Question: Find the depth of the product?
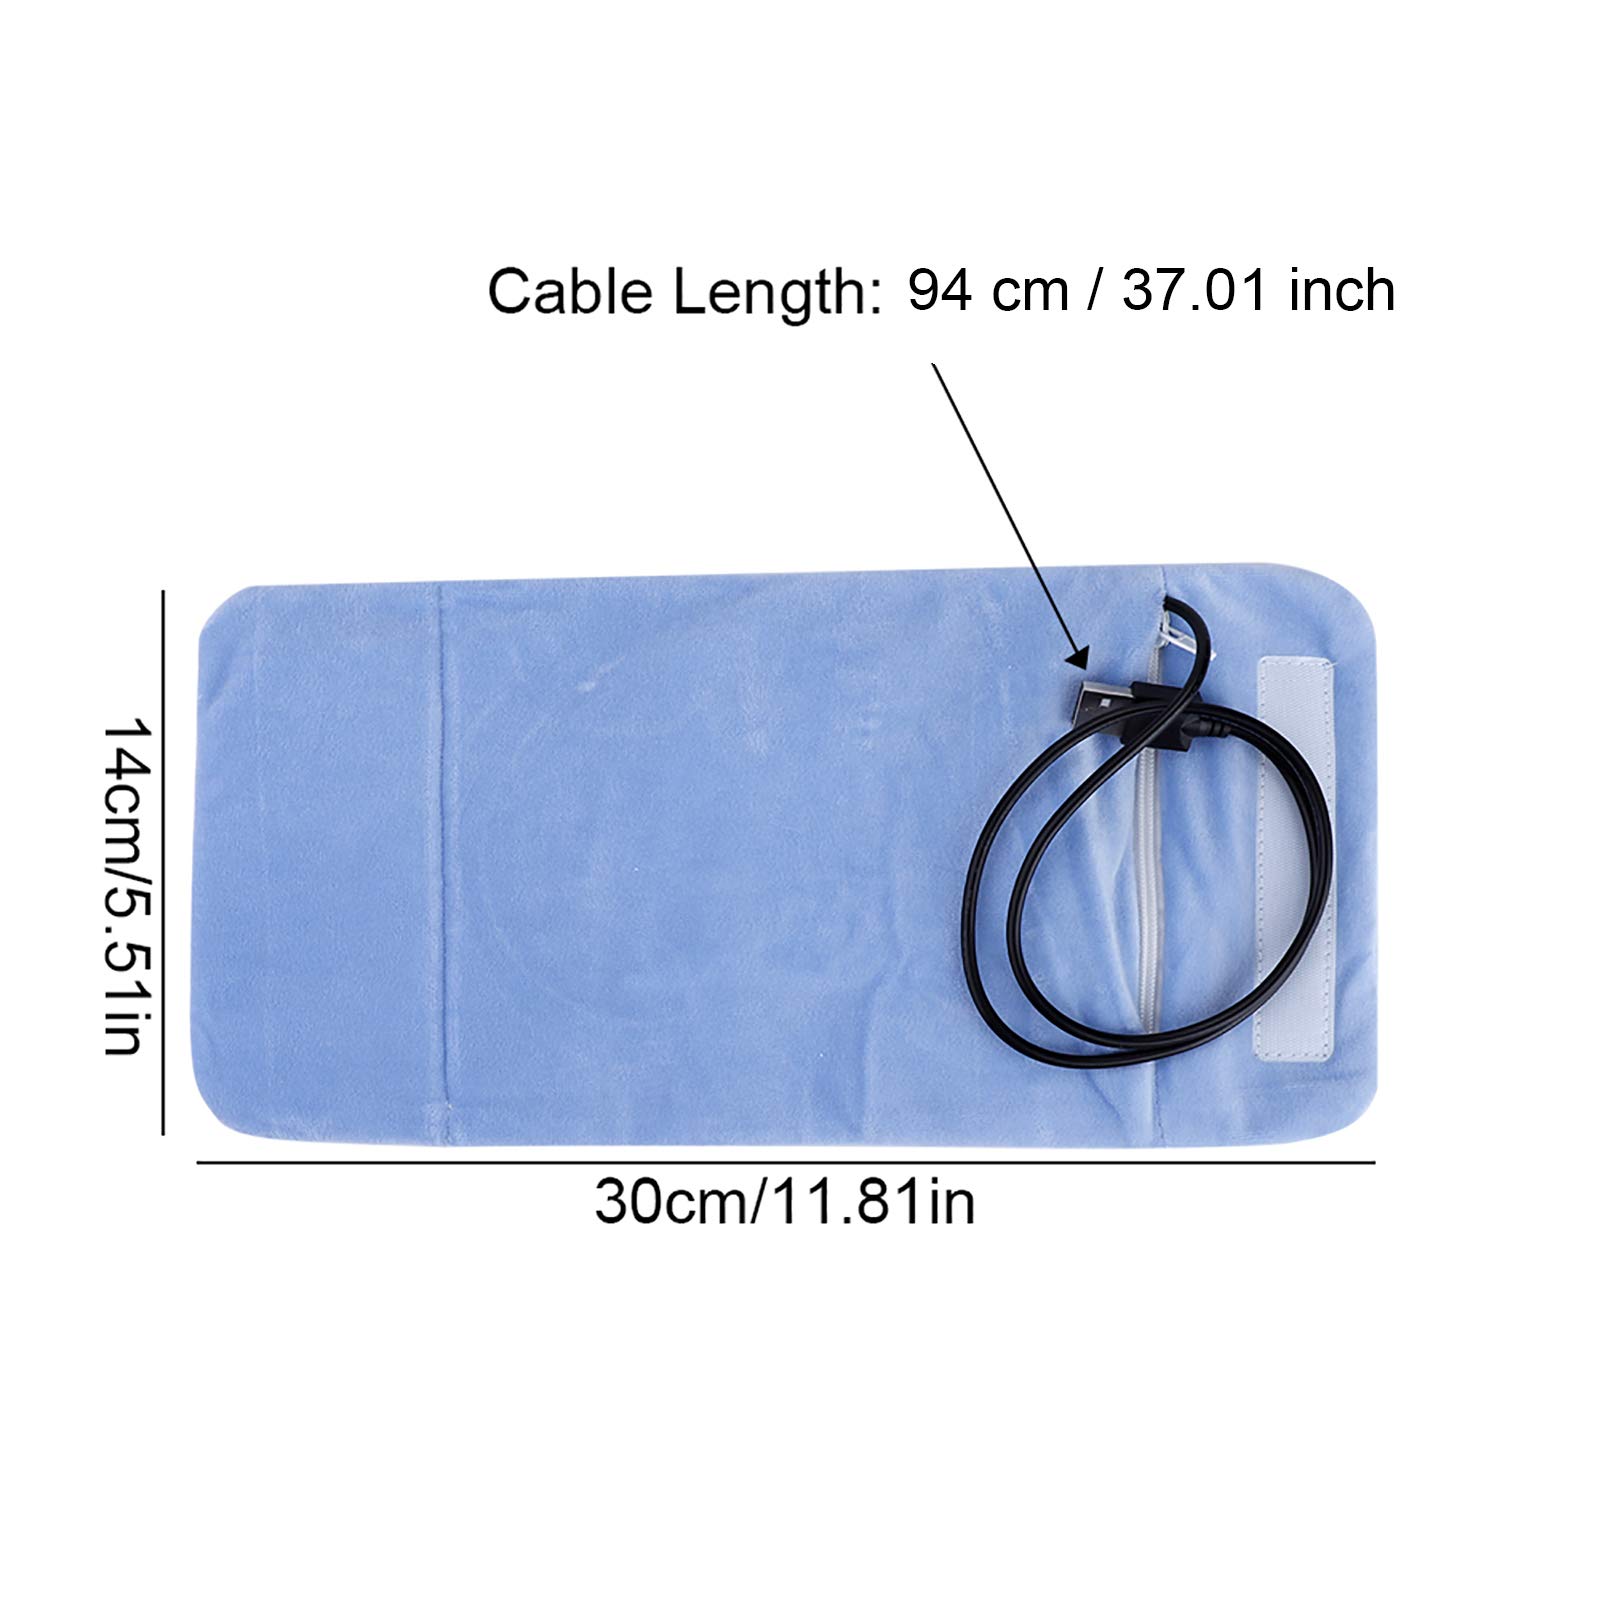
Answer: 30.0 centimetre